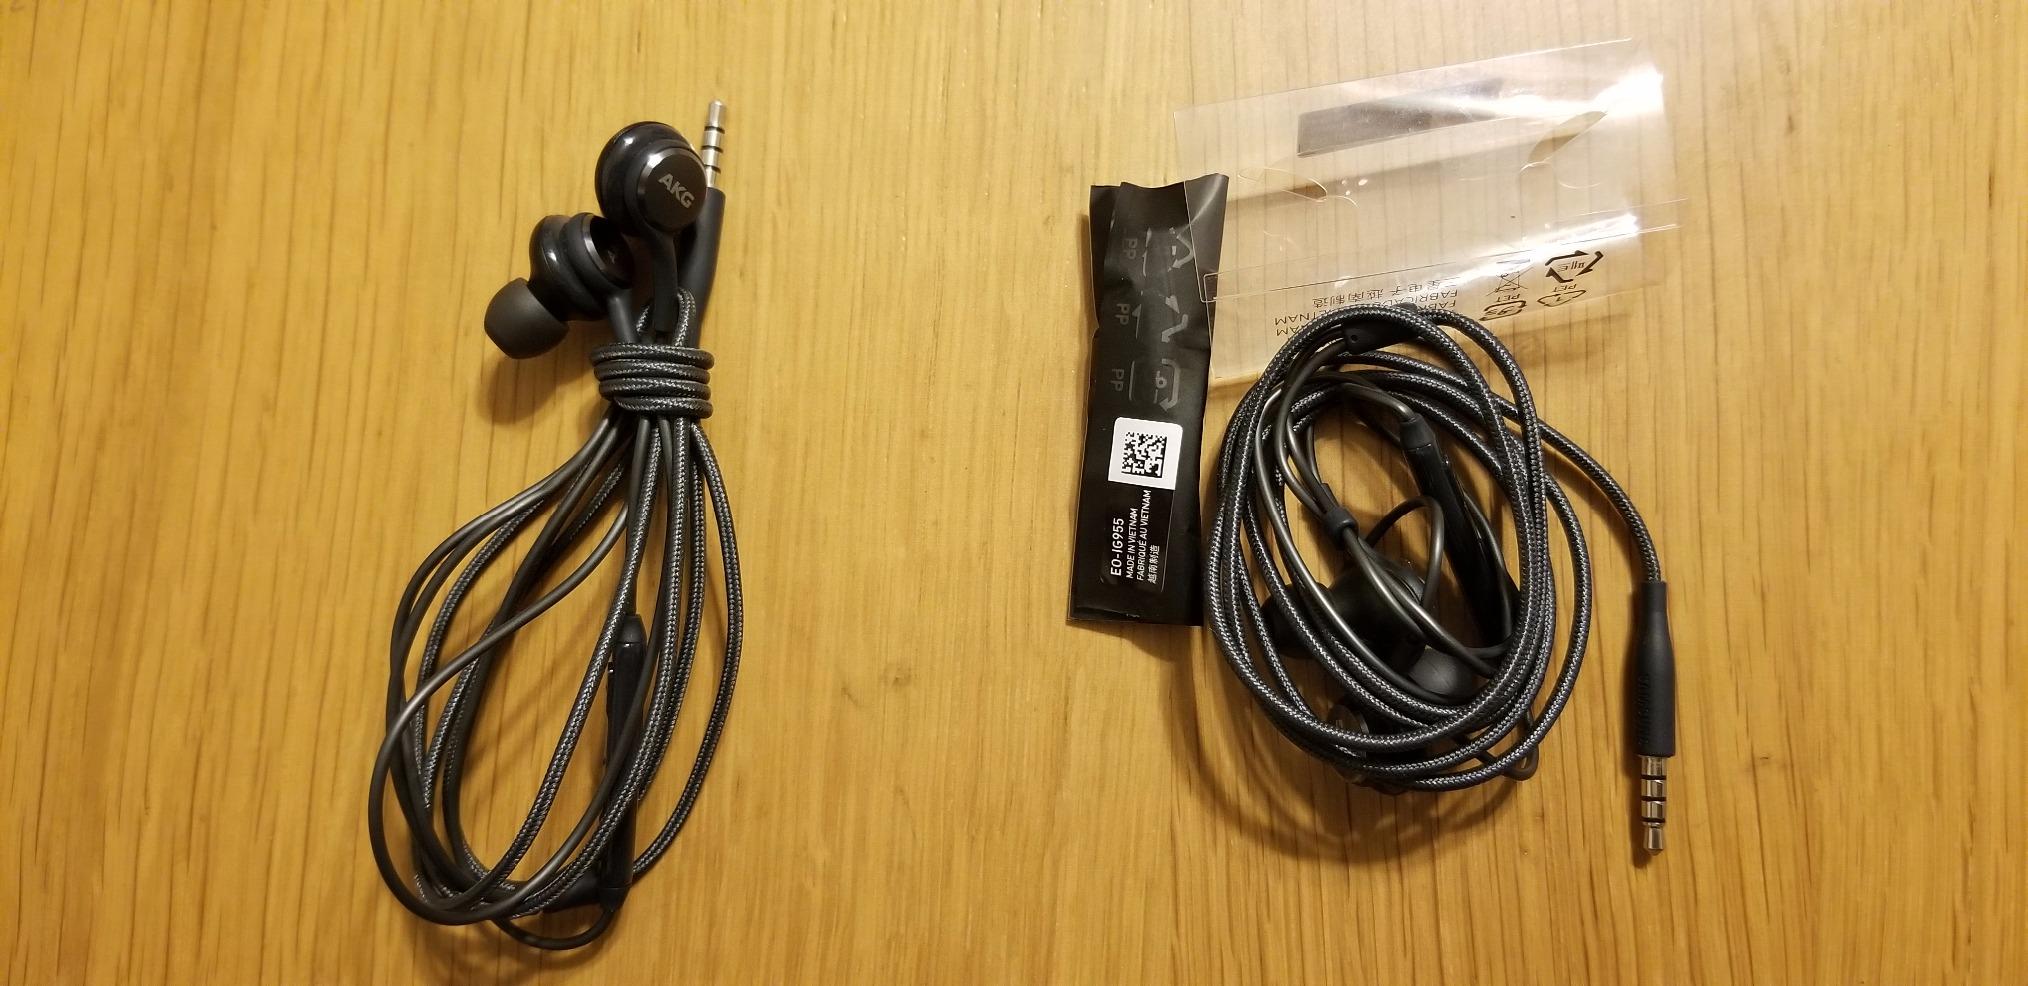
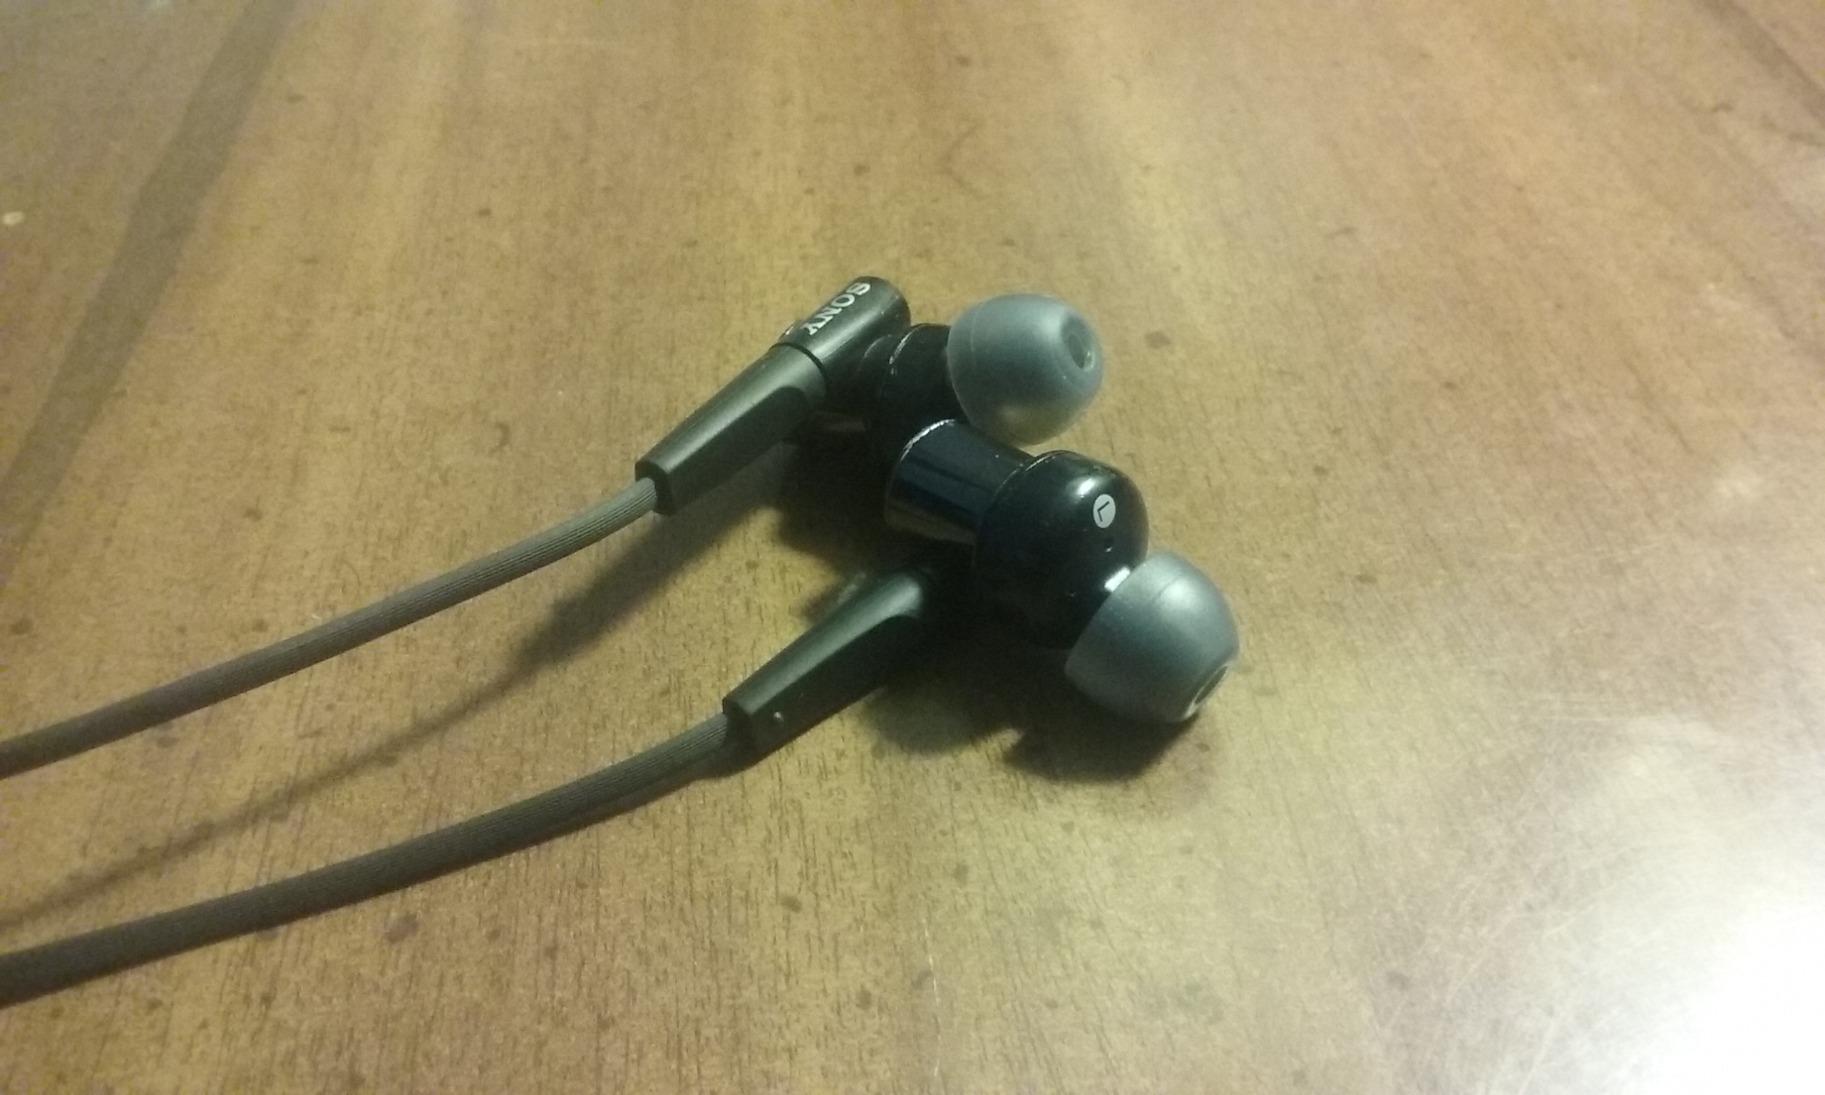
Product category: headphones
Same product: no